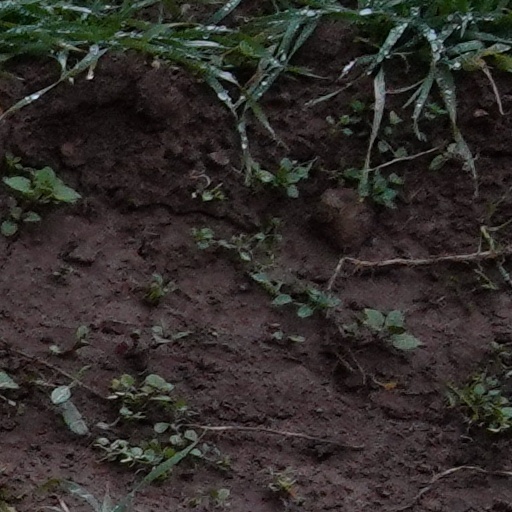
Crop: wheat